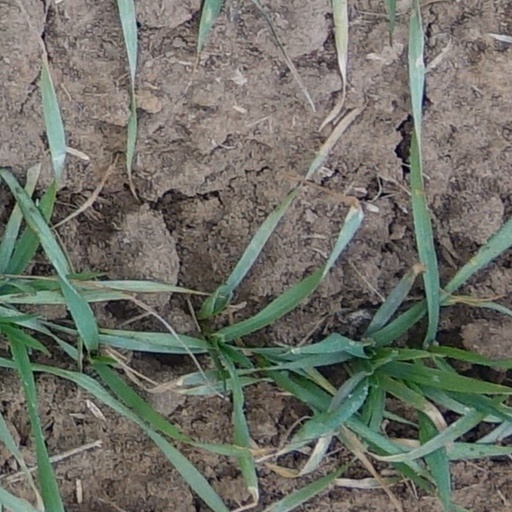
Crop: wheat